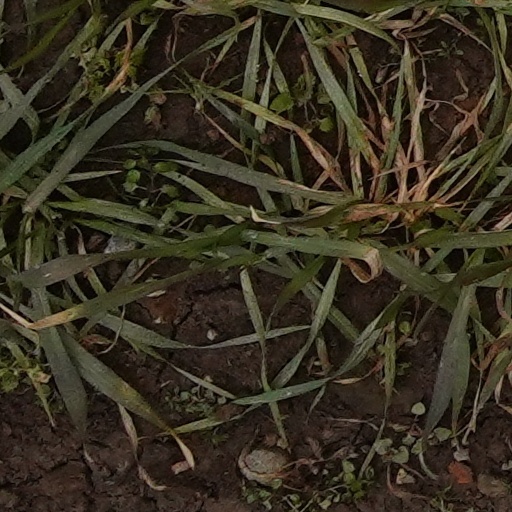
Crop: wheat